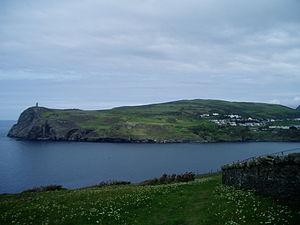
Port Erin est une petite ville du sud de l’île de Man. Son nom mannois signifie soit le « port du Seigneur » ou le « port de Fer ». Sa population s'établit en 2001 à 3 369 habitants.